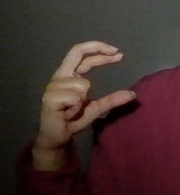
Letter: thal